Lang Rongrien Rock Shelter

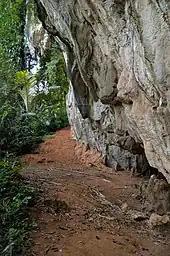
Lang Rongrien Rock Shelter

The excavated areas of the Lang Rongrien rock shelter have been divided into ten stratigraphic layers, or cultural deposit layers, that tell archaeologists what was happening there and when. The 10th and lowest cultural deposit layer does not contain any artifacts. The eighth and ninth layers are similar to each other, with charcoal remains, stone artifacts and flakes, and animal bones that are scattered about among these layers. Those artifacts are also seen in concentrated areas around campfires. The seventh layer is composed entirely of limestone that is broken apart. Archaeologists have concluded that this is because of some kind of geological process, though what exactly is unclear. The most likely answer is that the roof of the cave collapsed, leaving this layer of limestone. The 5th and 6th layers are also similar to each other. They are characterized by an abundance of hearths built on the floor of the cave, which are then surrounded by ash, charcoal bits, rocks that have been cracked because of fire, animal remains, stone artifacts and other artifacts that suggest the area was inhabited by humans. The upper most layers of the rock shelter contain much of what the lower layers also contain: charcoal bits, food remains, and stone artifacts. However, the most distinct findings from these layers are four Hoabinhian burials and grave goods that go with those burials.